4-6-2

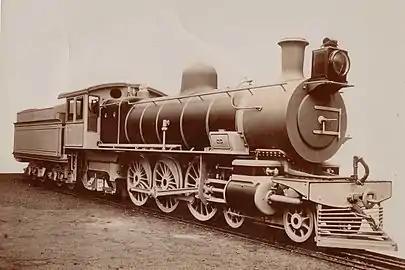
Cape Government Railways Enlarged Karoo Class, SAR Class 5

Africa was the third continent upon which the Pacific was regularly used, following the introduction of the Karoo class on the Cape Government Railways in the Cape of Good Hope in 1903. The earliest African examples were built in the United Kingdom by Kitson & Company.